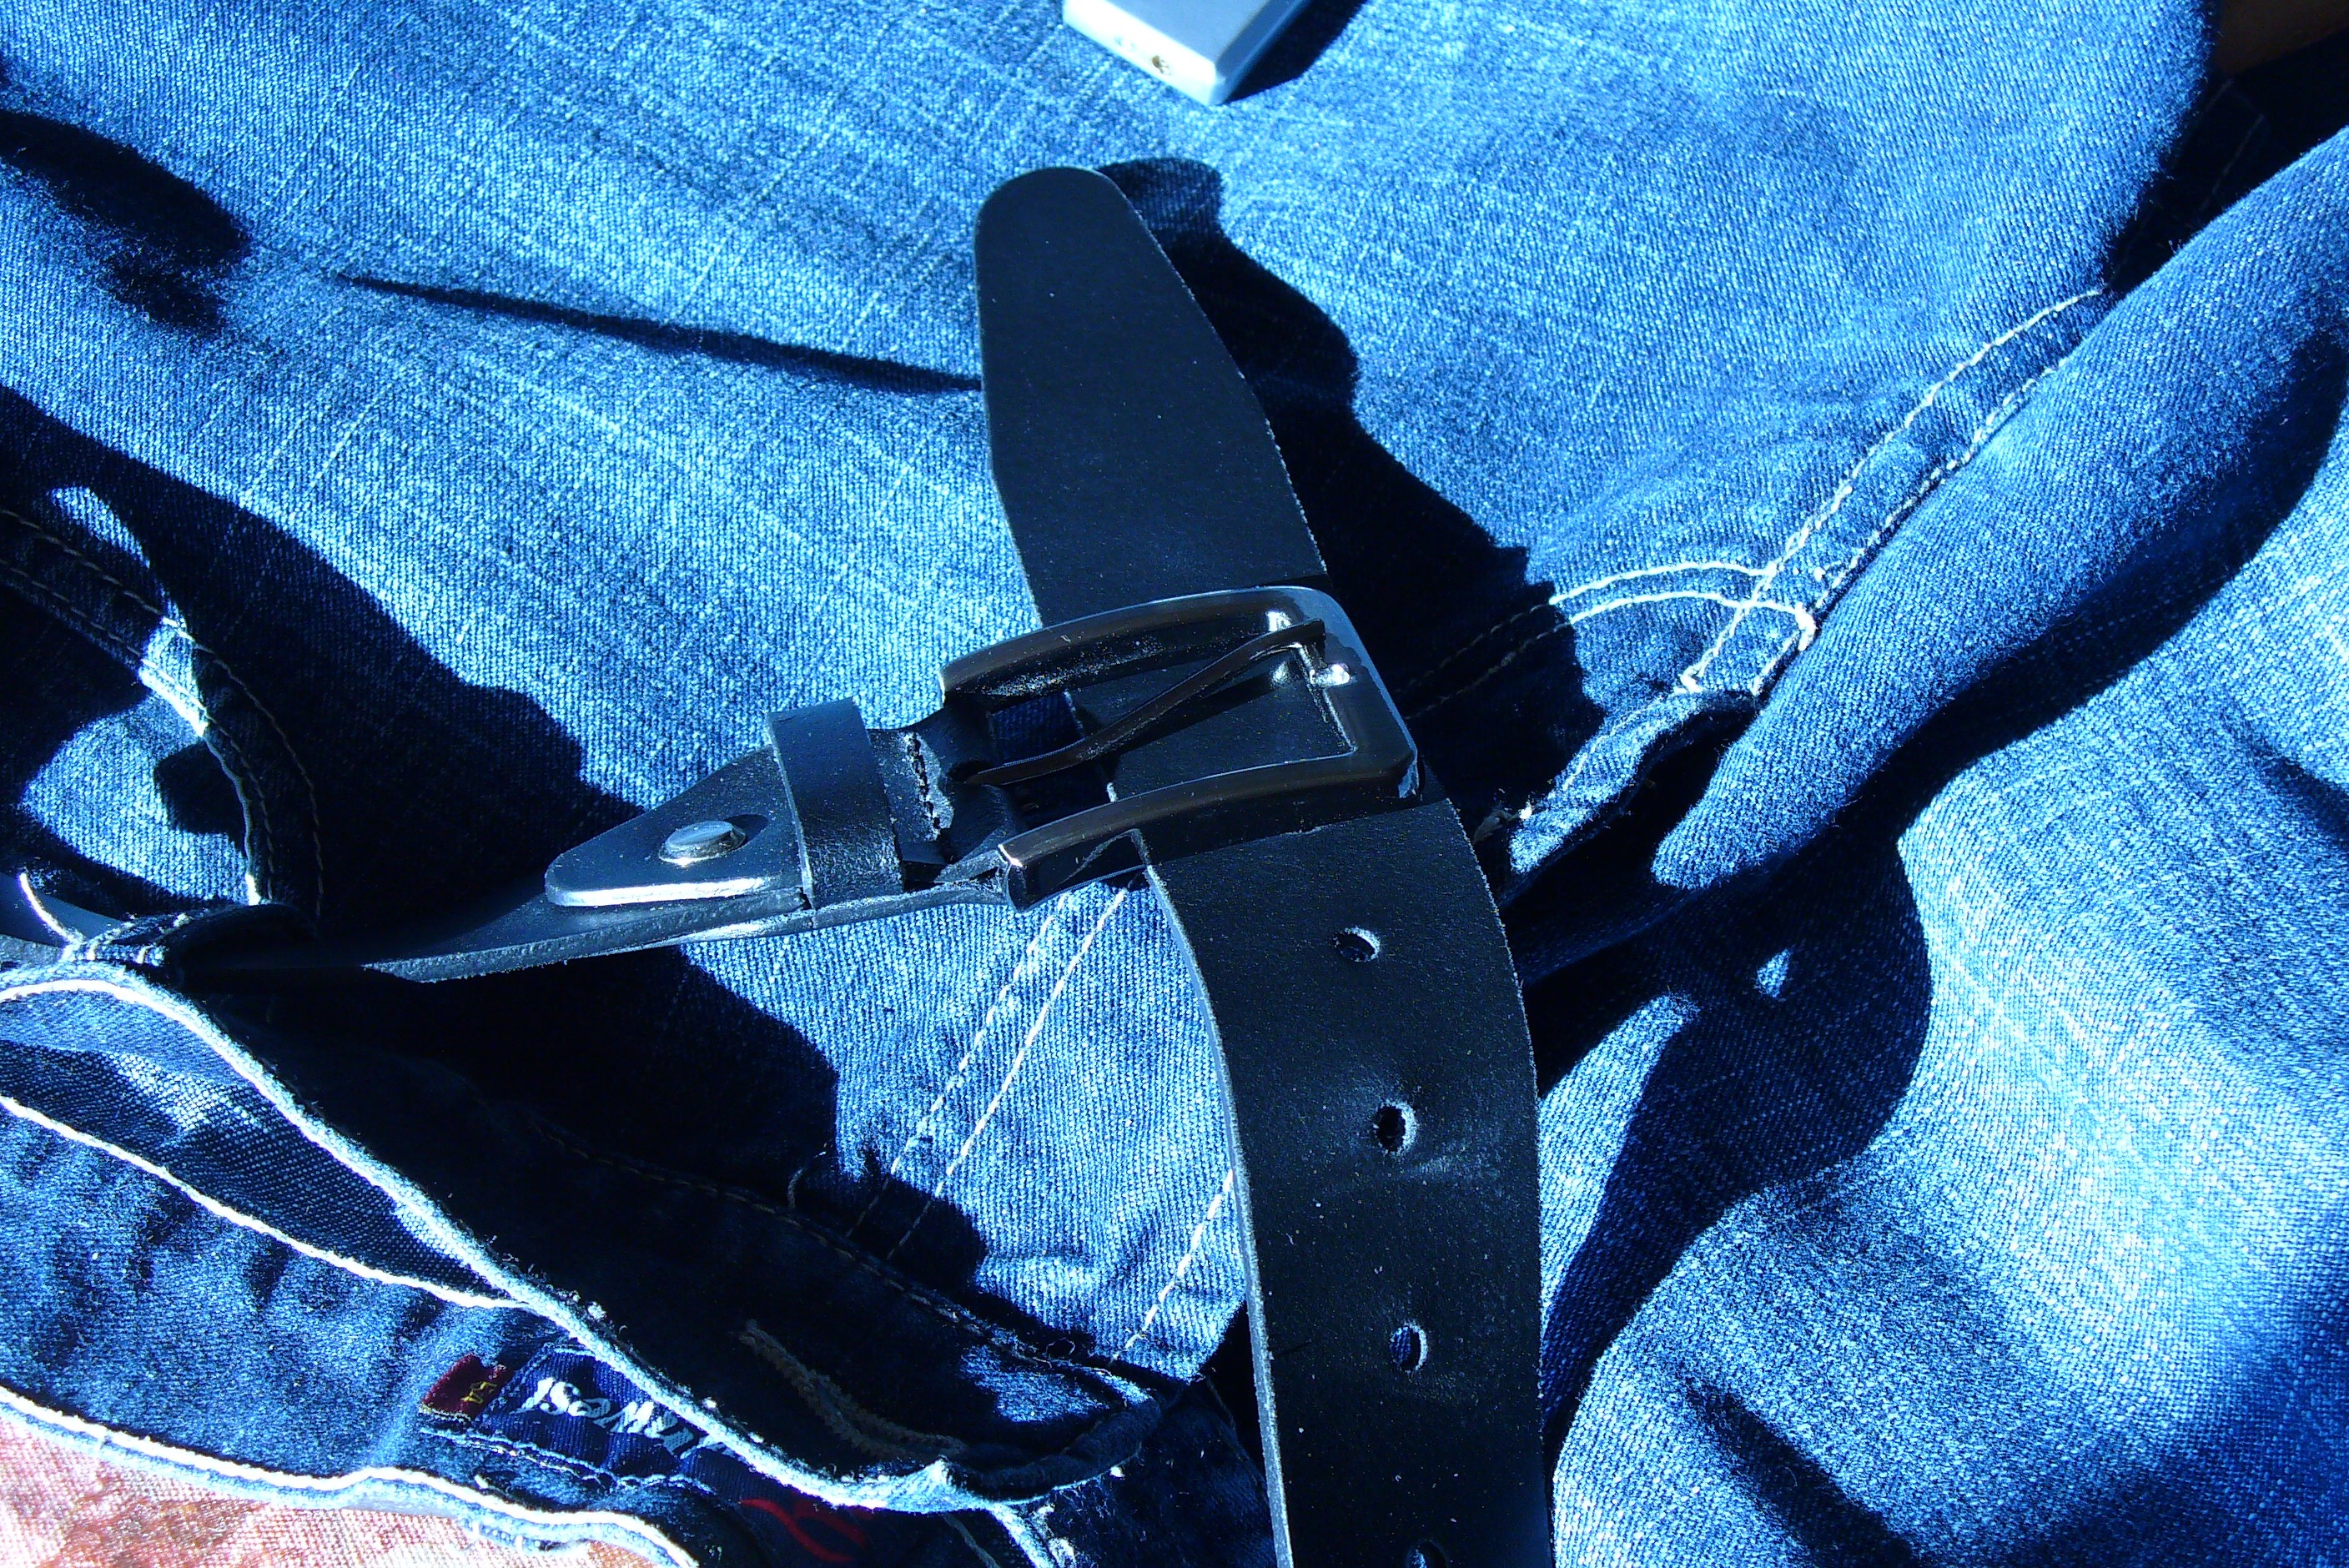
hand, light, leather, male, jeans, color, fashion, blue, clothing, black, close, outerwear, denim, garment, fabric, trousers, pants, belt, apparel, footwear, style, classic, snap, waist, casual, loop, zipper, wear, trend, strap, stylish, accessory, buckle, fasten, flap, cowhide, clasp, waistband